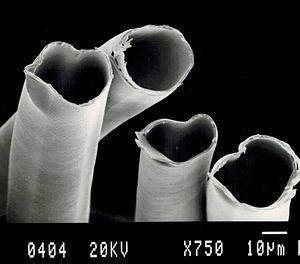
Vue en coupe de la fibre d'asclépiade.
La soie d'Amérique est une fibre végétale obtenue à partir des aigrettes du fruit de l'Asclépiade commune utilisée pour ses propriétés isolantes et hydrofuges, principalement dans l'industrie de la confection de vêtements et de literie.